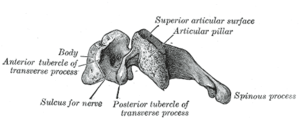
Une vertèbre est un os constituant la colonne vertébrale chez les animaux vertébrés.
Les vertèbres cervicales sont les vertèbres situées au niveau du cou sous le crâne ; elles appartiennent au rachis cervical.